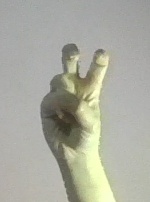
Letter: toot